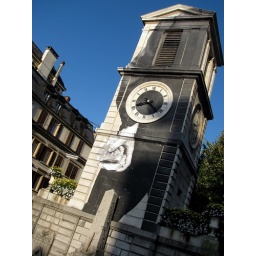
photo by Gilles Caron on little clock tower